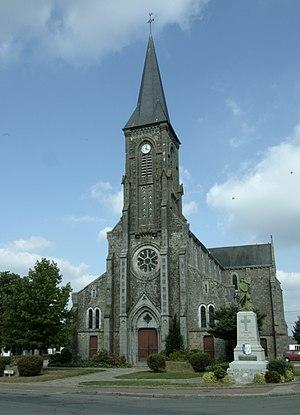
L'église Saint-Martin à Chanu dans le département de l'Orne.
Chanu est une commune française, située dans le département de l'Orne en région Normandie, peuplée de 1 257 habitants.